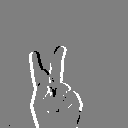
ASL letter: k